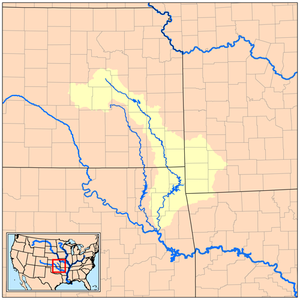
Neosho River
Neosho River og dens afvandingsområde
Neosho River er en biflod til Arkansasfloden og løber i Kansas i USA, hvorfra den løber ned i den nordøstlige del af Oklahoma før den munder ud i Arkanas River længere nede ved byen Muskogee. Den strækker sig totalt over 745 km og afvander knap 30.000 km², hvoraf 16.300 km² i det sydøstlige Kansas, inklusive dens bifloder. Pensacola-dæmningen opstemmer den meget store Lake of the Cherokees nederst i floden, i Oklahoma. Fort Gibson-dæmningen opdæmmer den store Fort Gibson Lake længere nede, nær udløbet i Arkansas River.